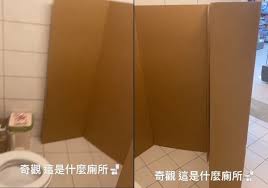
Label: cardboard